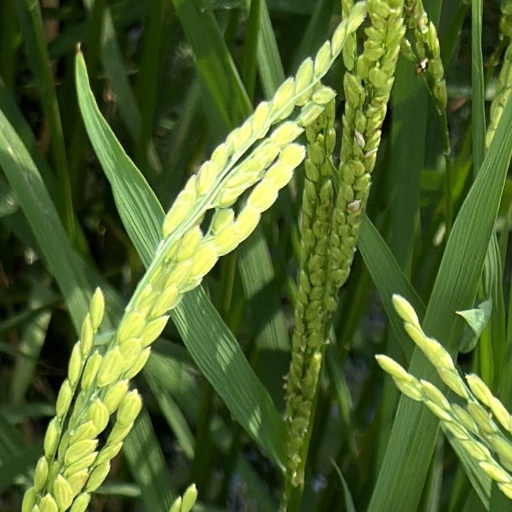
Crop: rice